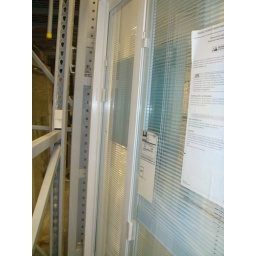
blind is in between the glass door. U can roll up and down open and close the blind.